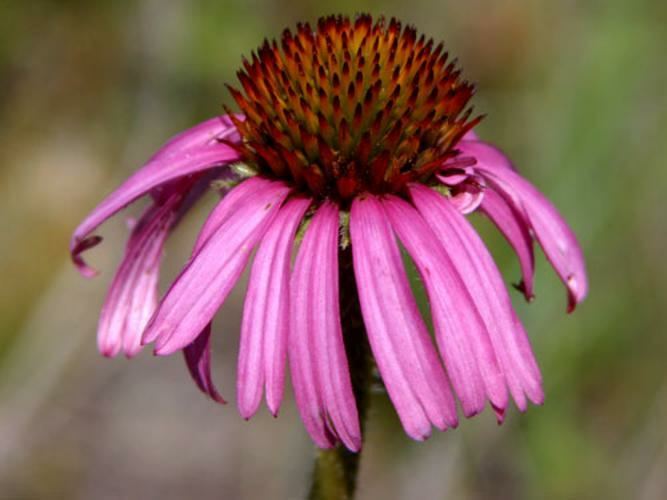
Flower: purple coneflower